Robert Kubica

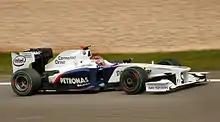
Kubica at the 2009 German Grand Prix

At the , Kubica qualified in eighth place, but was promoted to sixth following Vettel's ten-place grid penalty for causing the crash in Australia, and Rubens Barrichello's five-place grid drop for changing his gearbox. However, he retired very early in the race with engine problems. The next two races, the and the were disappointing for the BMW Sauber team as both Kubica and his teammate Heidfeld finished outside the points with a non-competitive car.